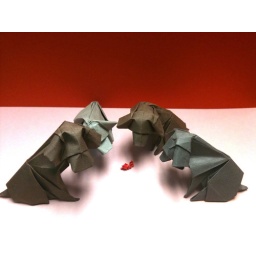
Working on some dog sketches, inspired by Quentin Trollip's pig and Yoshizawa's dog.